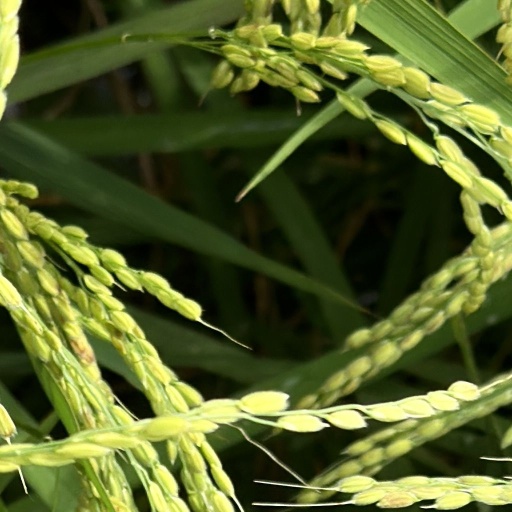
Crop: rice